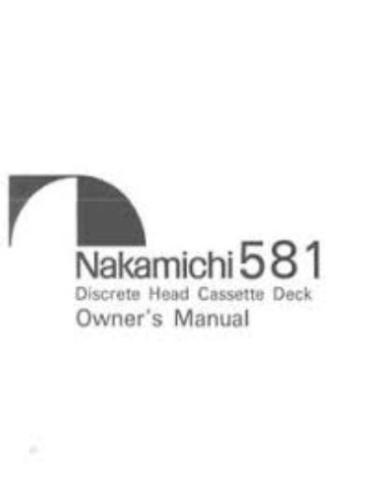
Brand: nakamichi-1
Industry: Necessities